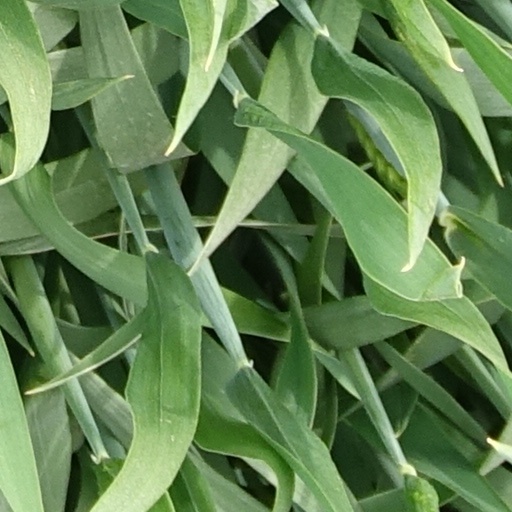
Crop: wheat